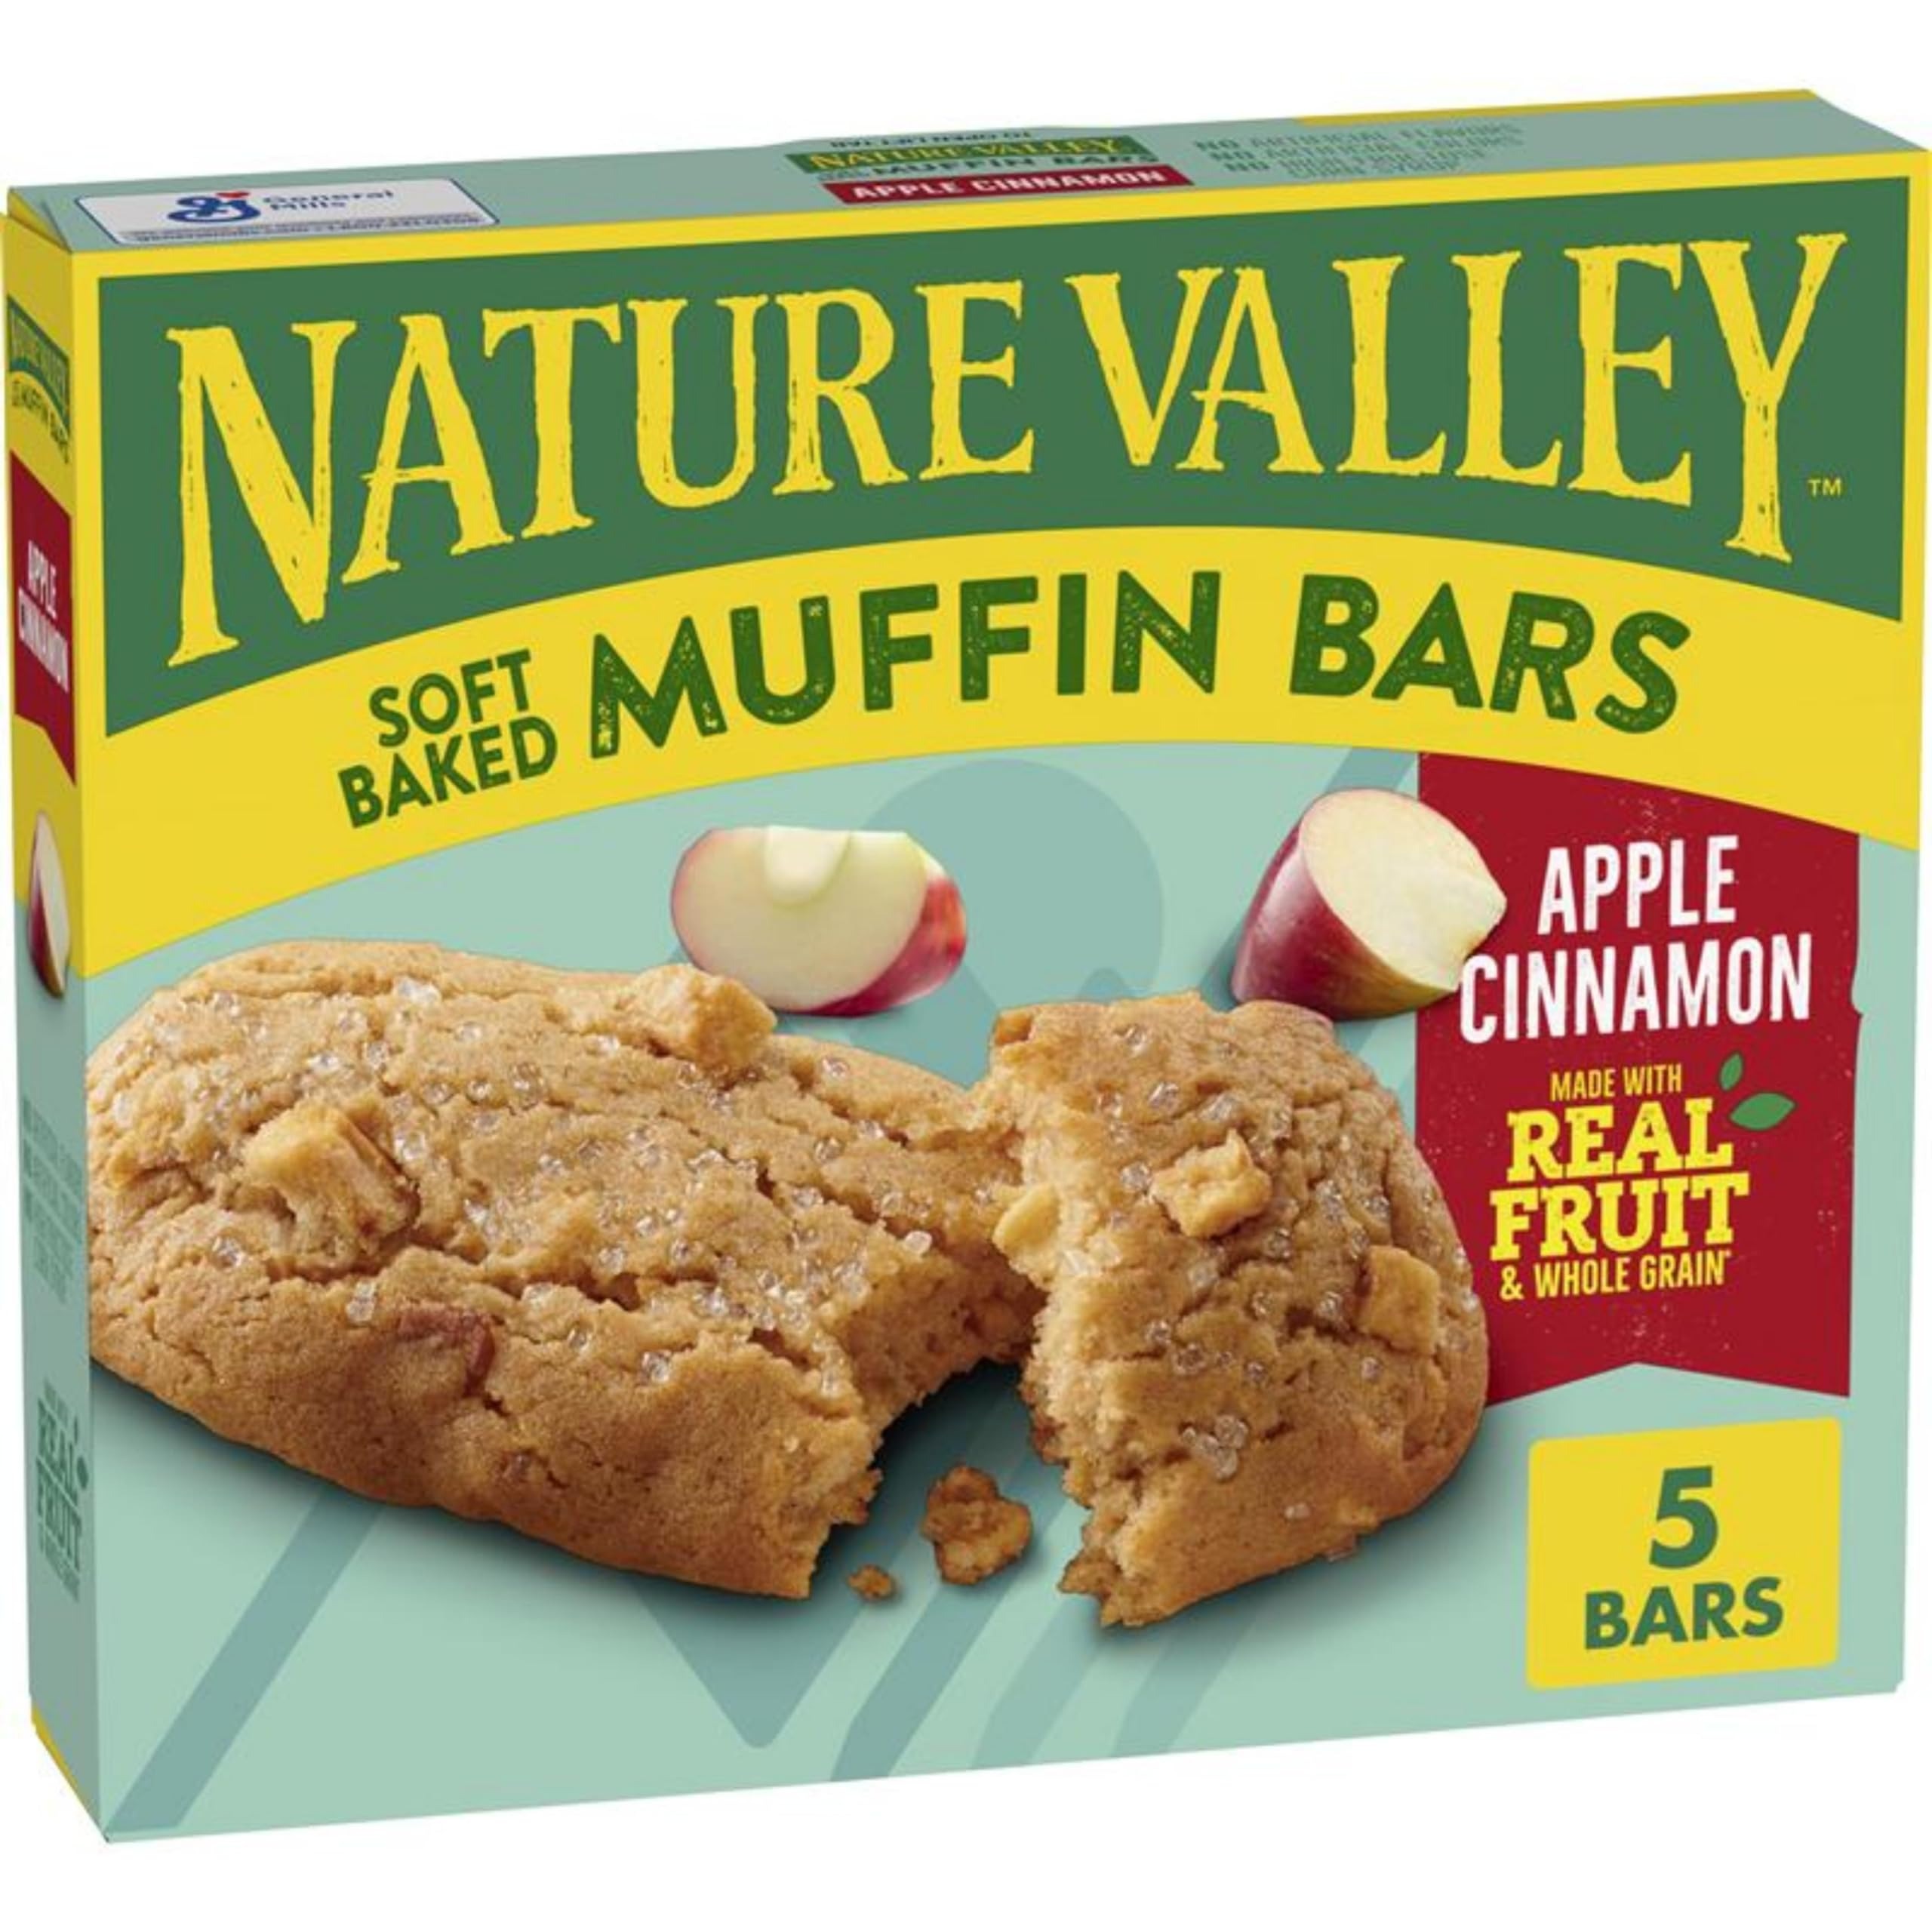
Item Name: Nature Valley Soft-Baked Muffin Bars, Apple Cinnamon, Snack Bars, 5 Bars, 6.2 OZ (Pack of 6)
Bullet Point 1: MUFFIN BARS: Nature Valley Apple Cinnamon Soft-Baked Muffin Bars provide the goodness of a soft muffin in a bar to-go; With wholesome ingredients for a breakfast snack, lunch box, or afternoon snack the entire family will enjoy
Bullet Point 2: MORNING SNACK: Wholesome snacks with 8g of whole grain per serving (at least 48g recommended daily)
Bullet Point 3: PERFECTLY PORTABLE: Individually wrapped bars for snack time or an on-the-go invigorating treat; Perfect as a part of breakfast, for the pantry, lunch box, and hiking trail
Bullet Point 4: QUALITY INGREDIENTS: Hearty whole grain with no artificial flavors, artificial colors, or high fructose corn syrup
Bullet Point 5: CONTAINS: Six 6.2 oz boxes of Nature Valley Apple Cinnamon Soft-Baked Muffin Bars; 5 bars per box
Value: 30.0
Unit: Count

Price: 36.93